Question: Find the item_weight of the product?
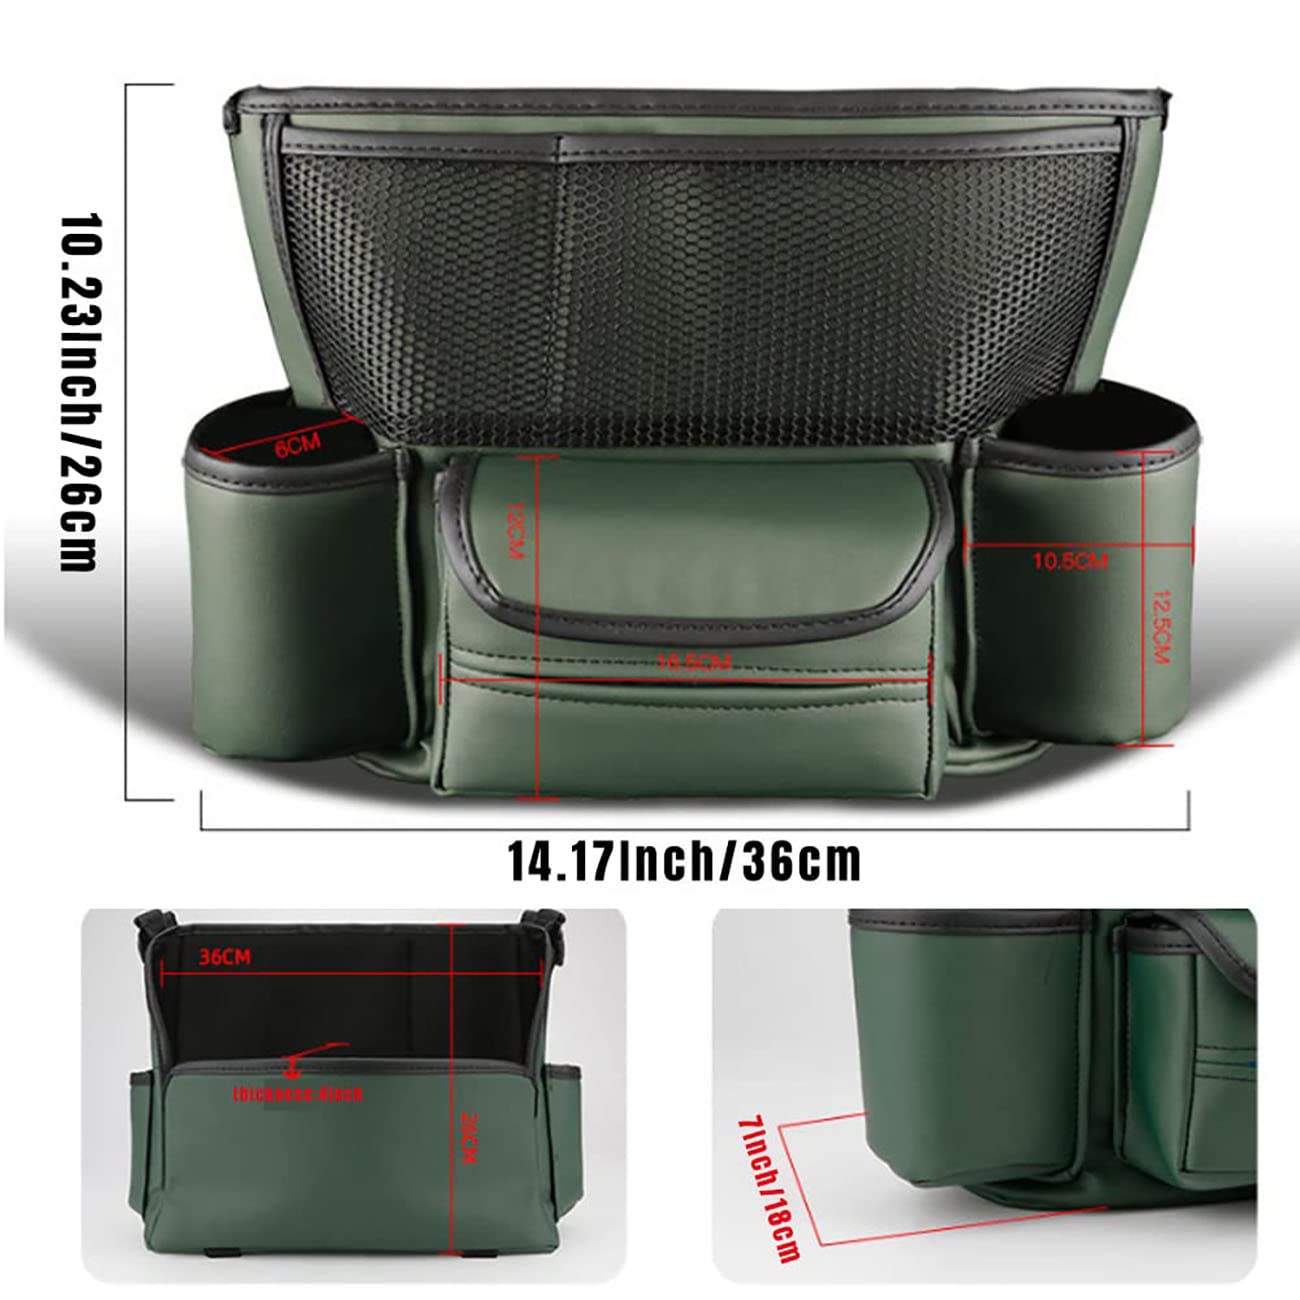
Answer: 10.5 gram